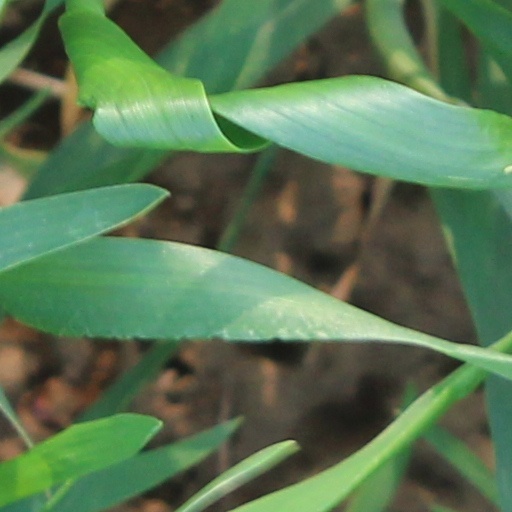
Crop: wheat